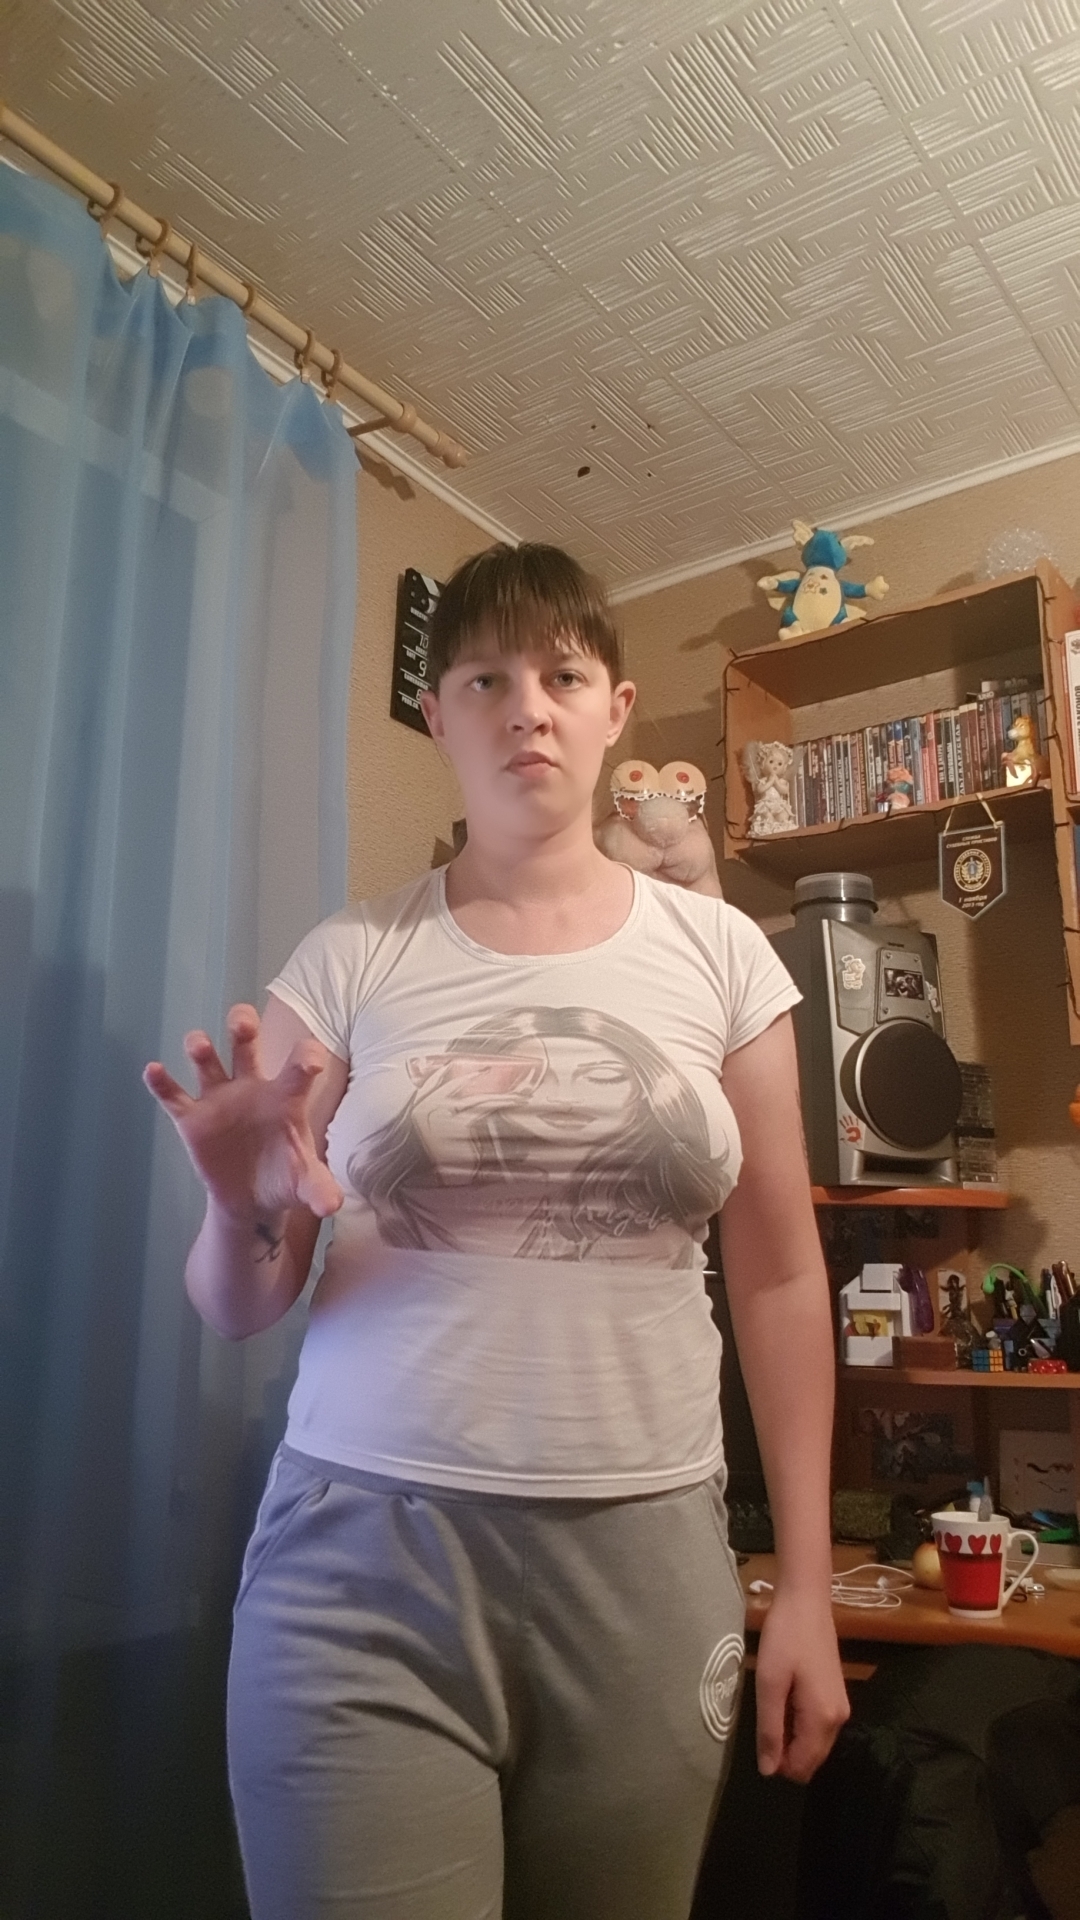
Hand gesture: grabbing